567th Strategic Missile Squadron

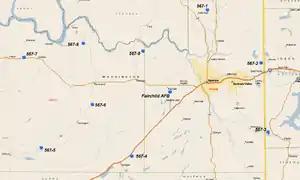
SM-65E Atlas Missile Sites

In response to the Cuban Missile Crisis, on 20 October 1962, SAC directed that all Atlas E missiles off alert for modifications be “as covertly as possible” and returned to alert status. Atlas missiles being used for operational readiness training were to be put on alert as soon as liquid oxygen was available. For safety reasons, liquid nitrogen was used rather than liquid oxygen during training. Despite the need for stealth, eventually a priority was established that resulted in the entire production of liquid oxygen in the US being diverted to SAC to bring the missiles to readiness. From 3 November the number of alert missiles was reduced until on 29 November the number was the same as before the crisis. Normal training had resumed on 15 November.